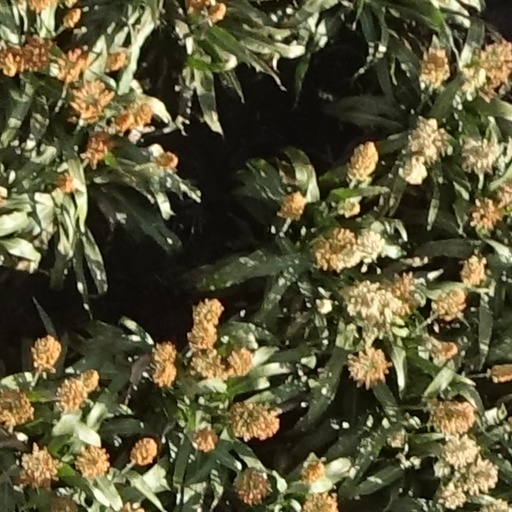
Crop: sorghum